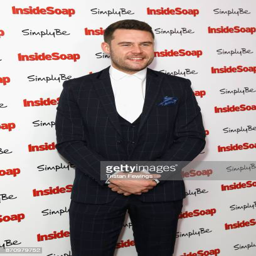
winner of the award for award category attends awards held